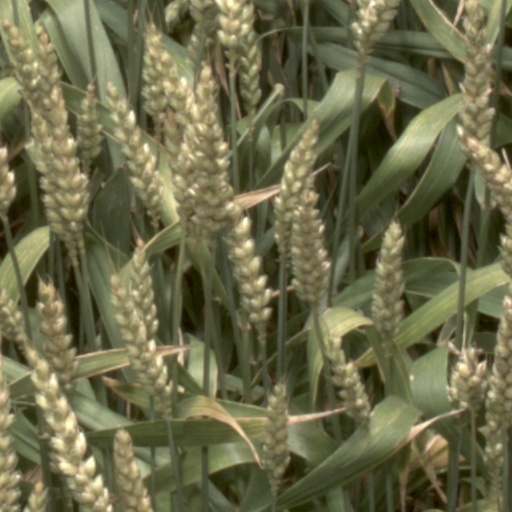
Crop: wheat